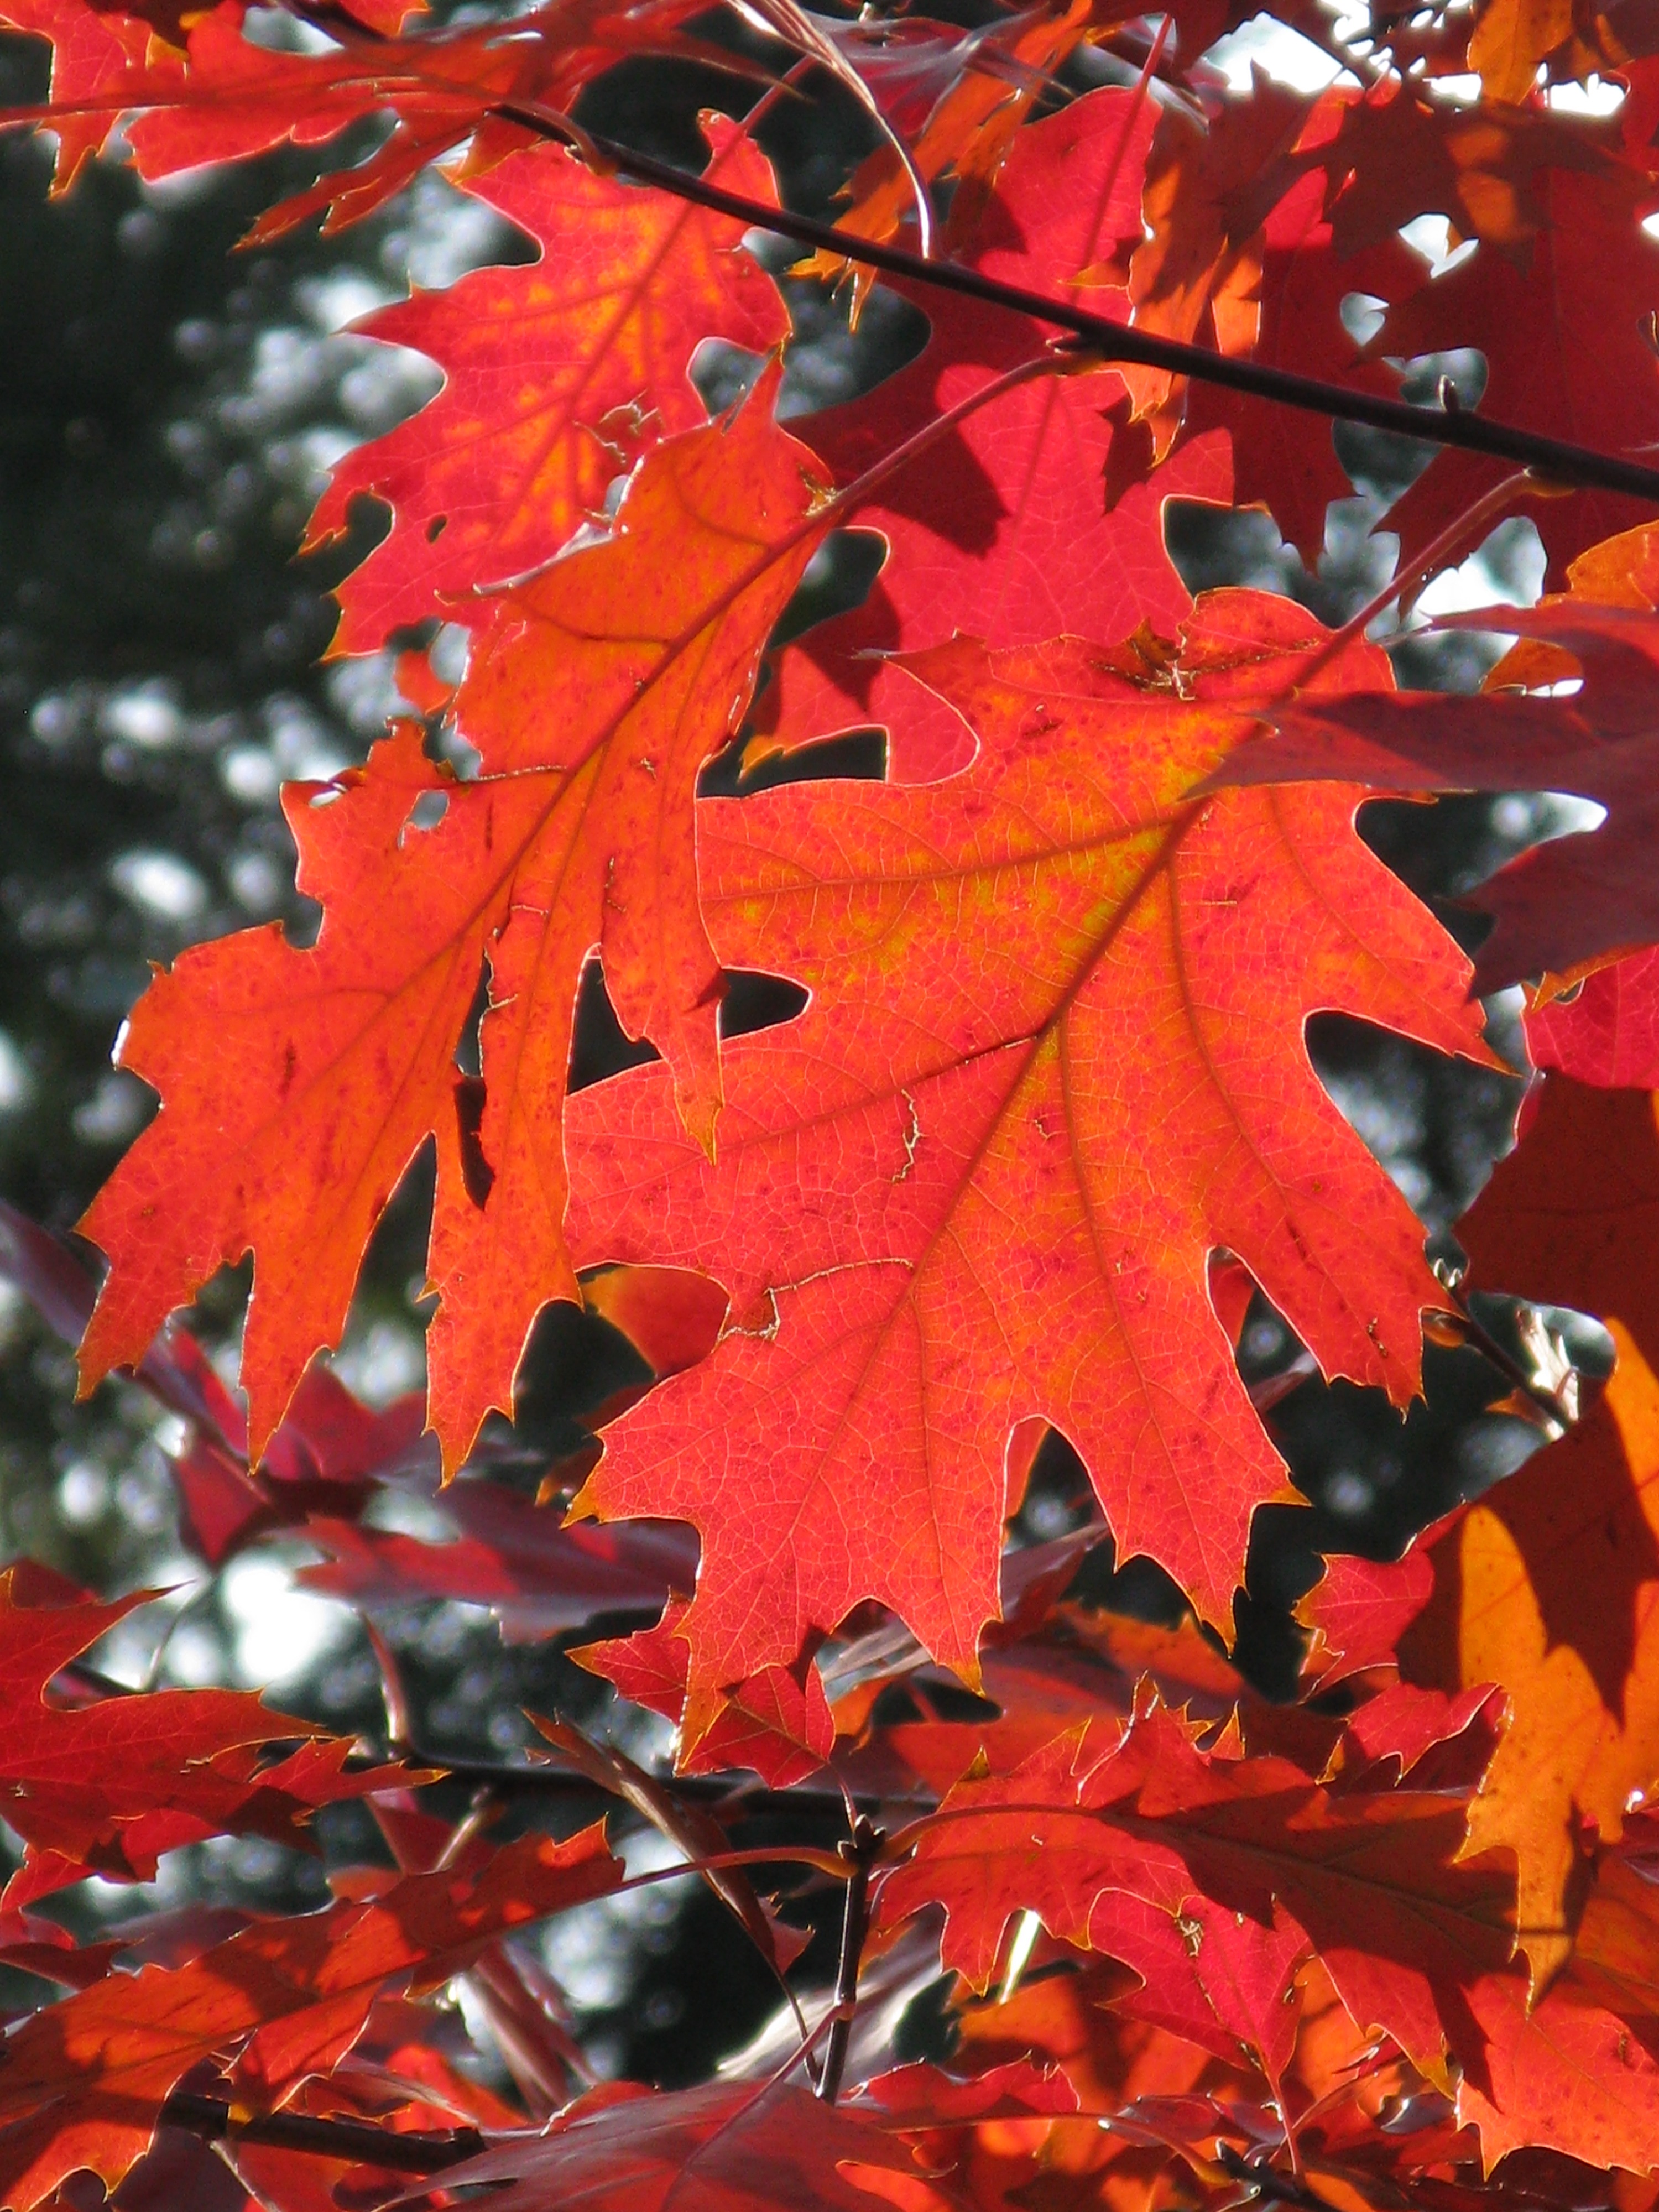
tree, forest, branch, light, plant, sun, leaf, red, autumn, season, maple tree, maple leaf, leaves, shrub, red leaf, flowering plant, woody plant, land plant